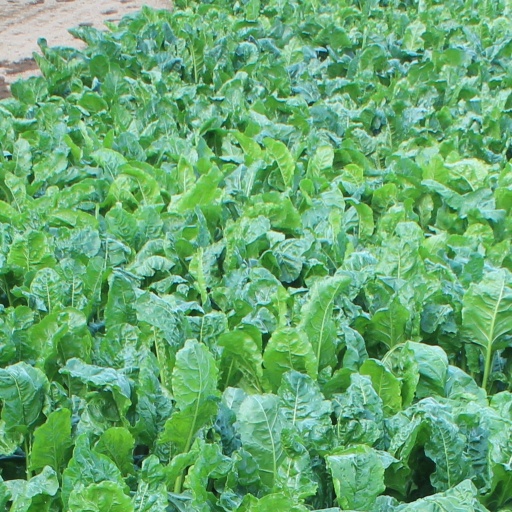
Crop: sugar beet